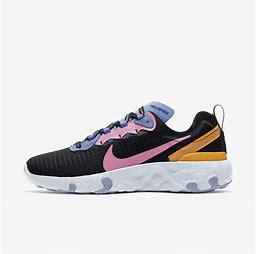
Brand: Nike
Model: Renew Element 55